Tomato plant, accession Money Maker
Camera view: vertical (180 deg); turntable rotation: 90 degrees
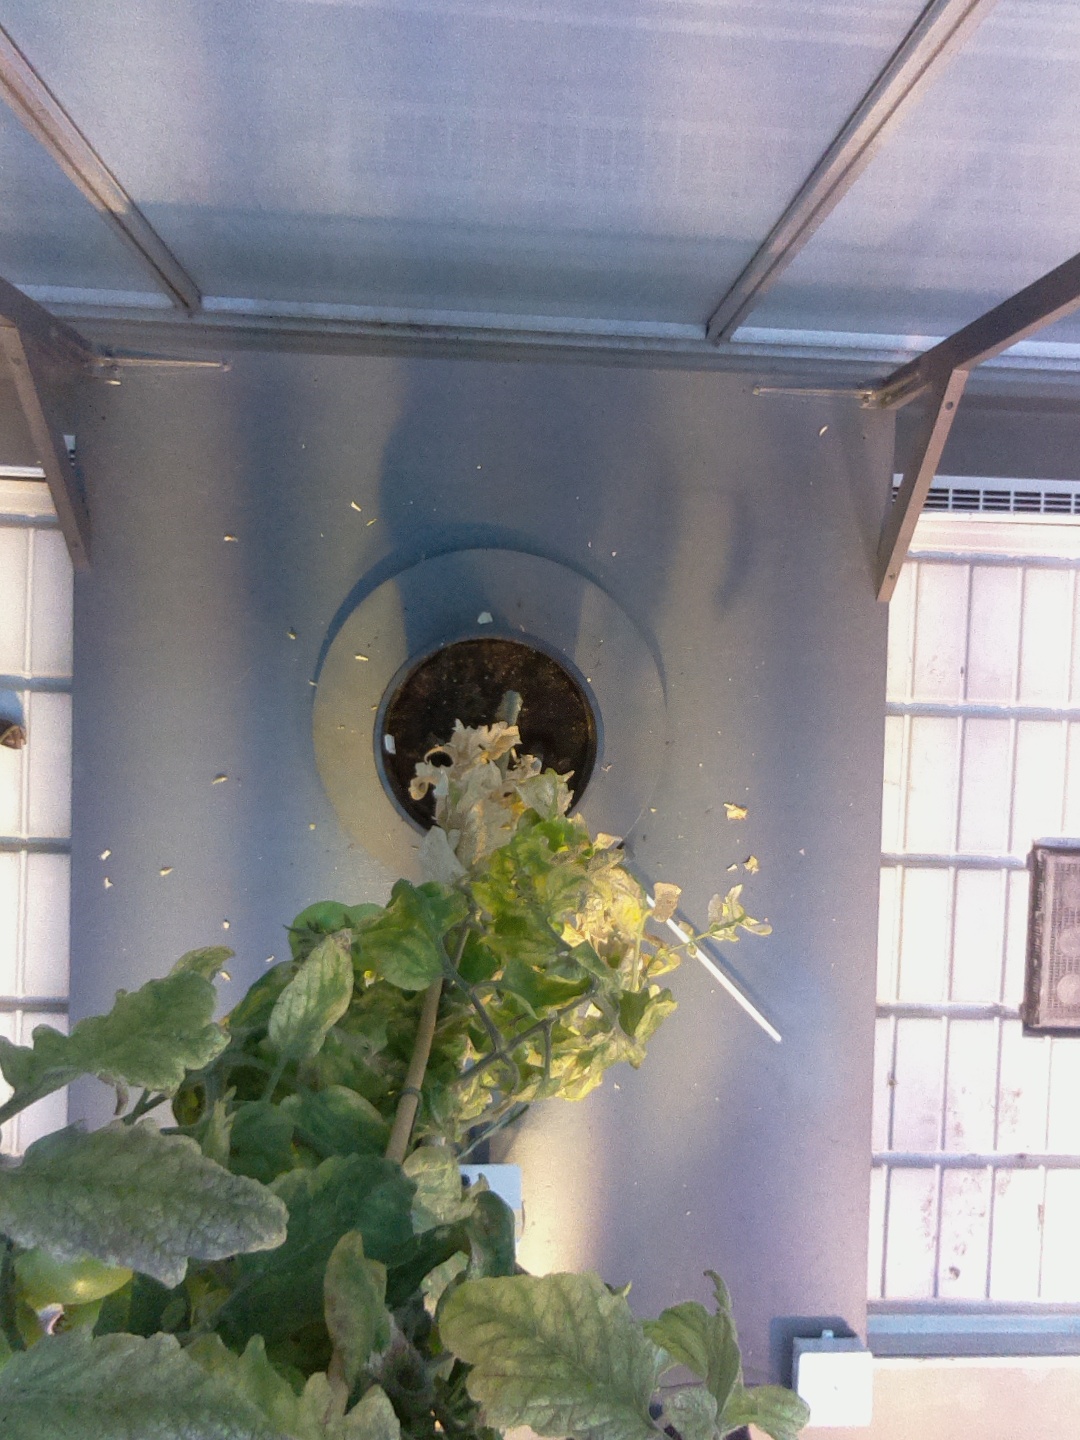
BBCH growth stage 82: 20%-30% of fruits show typical fully ripe color